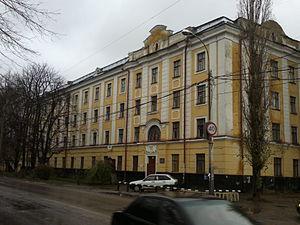
L'université agricole nationale de Voronej est une université d'enseignement agricole et d'agronomie située à Voronej en Russie. C'est le premier enseignement supérieur de ce type dans la région du tchernoziom, puisqu'il a été fondé en 1912 sous le nom d'institut d'agriculture de Voronej. L'université a pris le nom officiel d'université agricole Glinka en 1993 et université agricole Pierre Ier en 2011, à la veille de son centenaire.